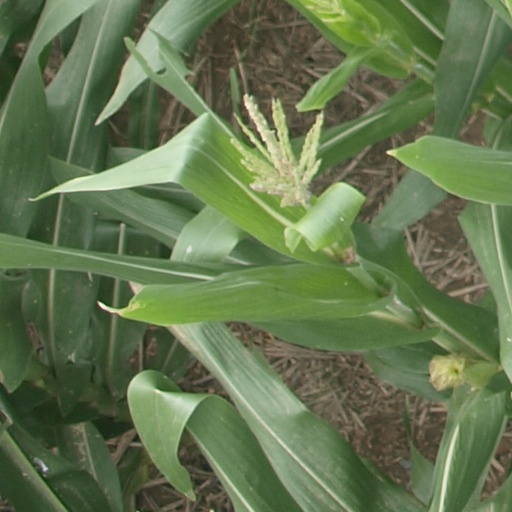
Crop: maize; corn